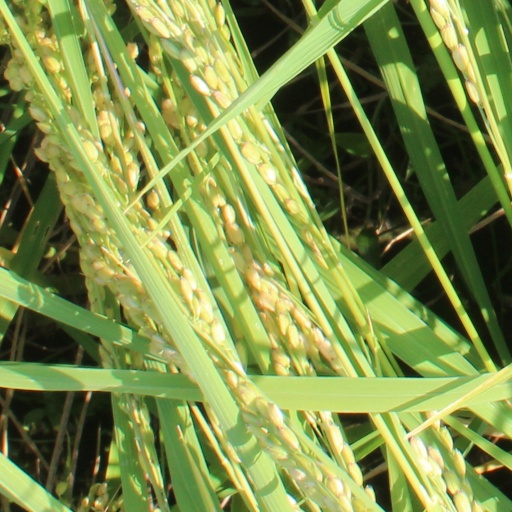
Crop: rice